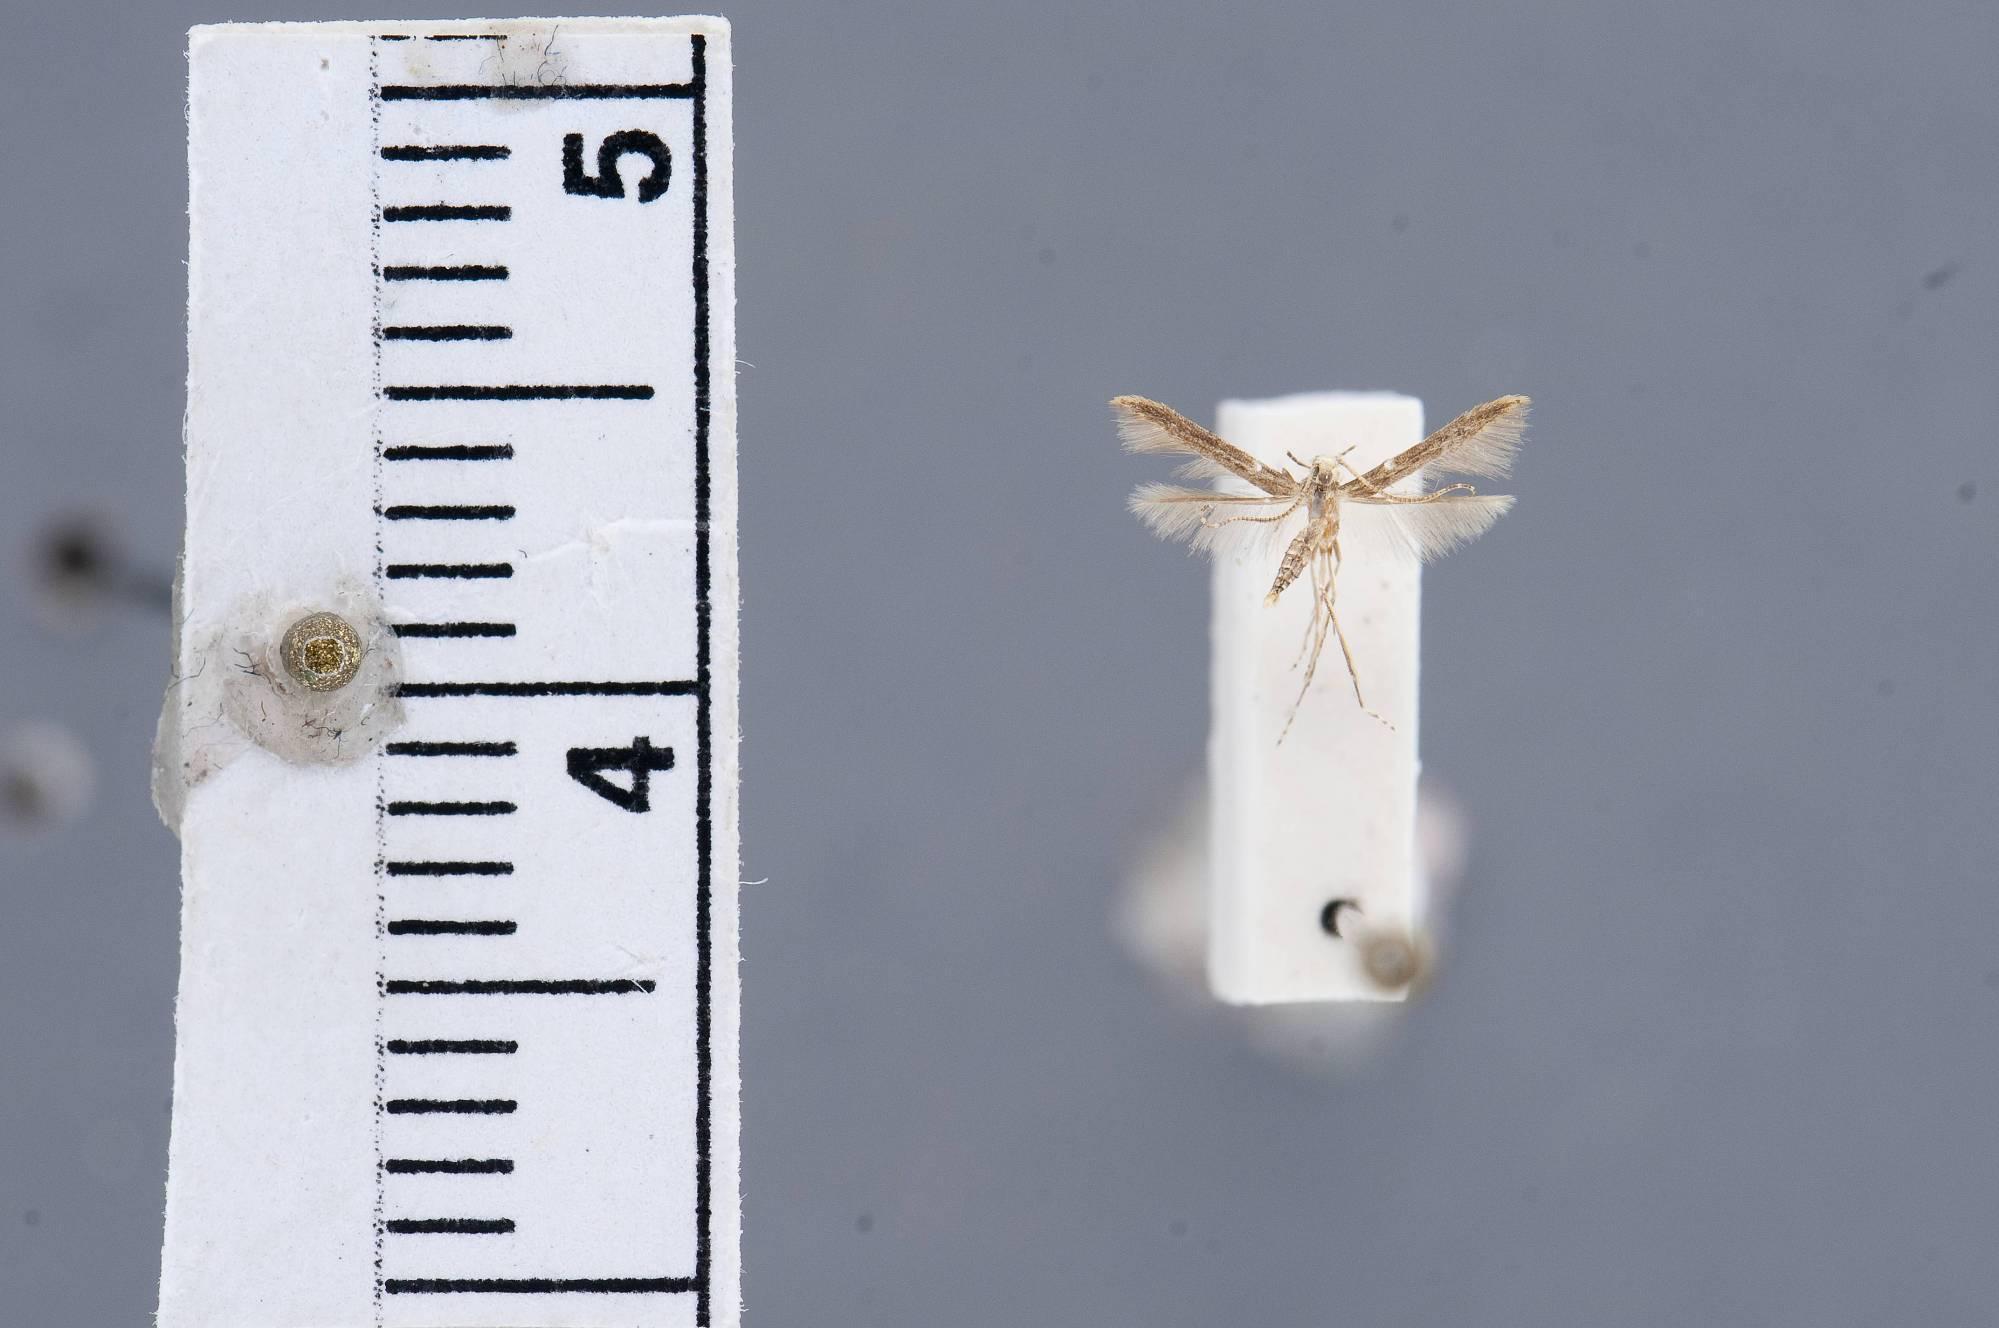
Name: Batrachedra libator
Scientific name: Batrachedra libator Hodges, 1967
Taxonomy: Animalia, Arthropoda, Insecta, Lepidoptera, Glossata, Batrachedridae, Batrachedrinae
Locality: Parker Islands, Highlands, Florida, United States
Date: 26 Jun 1980 to 28 Jun 1980